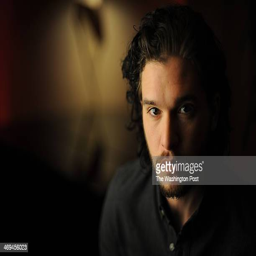
portrait of actor who stars in tv drama